History of the bikini

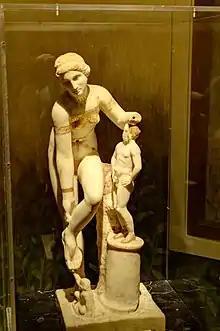
The "Venus in a bikini" from the house of Julia Felix in Pompeii is actually Venus' Greek counterpart Aphrodite ready to untie her sandal, leaning on Priapus with Eros under her foot; 1st-century AD

In ancient Rome, the bikini-style bottom, a wrapped loincloth of cloth or leather, was called a "subligar" or "subligaculum" ("little binding underneath"), while a band of cloth or leather to support the breasts was called "strophium" or "mamillare". The exercising bikini girls from Piazza Armerina wear "subligaria", scanty briefs made as a dainty version of a man's "perizoma", and a "strophium" band about the breasts, often referred to in literature as just "fascia", which can mean any kind of bandage. Observation of artifacts and experiments shows bands had to be wrapped several times around the breasts, largely to flatten them in a style popular with flappers in the 1920s. These Greco-Roman breastbands may have flattened big breasts and padded small breasts to look bigger. Evidence suggests regular use.